Melissa Ben-Ishay

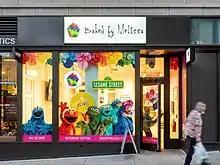
Baked by Melissa storefront on the Upper East Side of Manhattan.

After graduating from college, Ben-Ishay worked at an advertising agency in New York City. In 2008, she was fired from her job as an assistant media planner at Deutsch, and was encouraged by her brother, Brian Bushell, to change careers and bake cupcakes for a living.